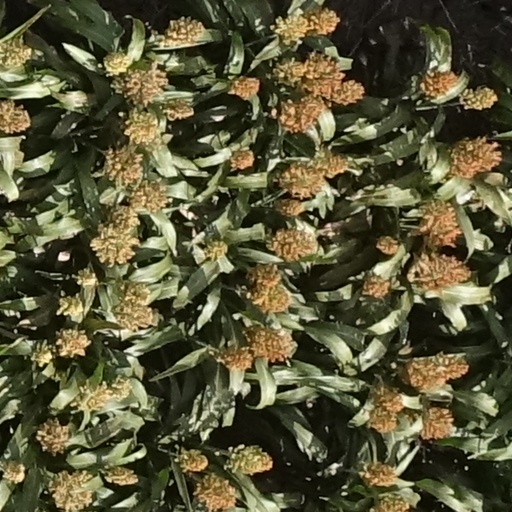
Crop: sorghum